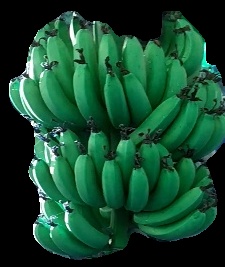
Variety: pachbale
Grade: grade1